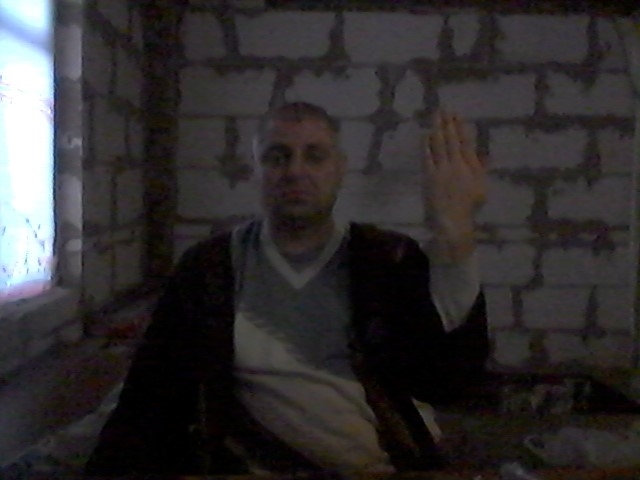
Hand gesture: stop_inverted